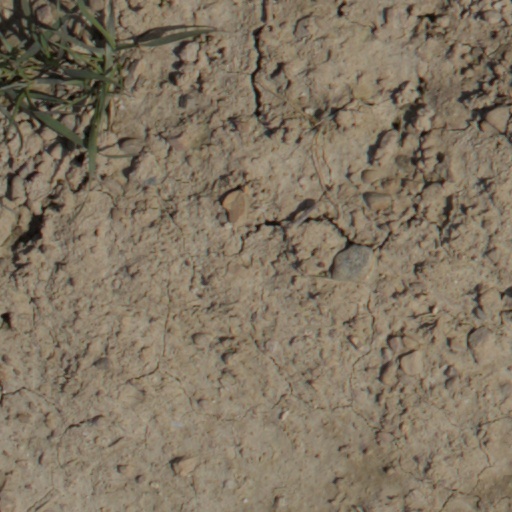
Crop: wheat